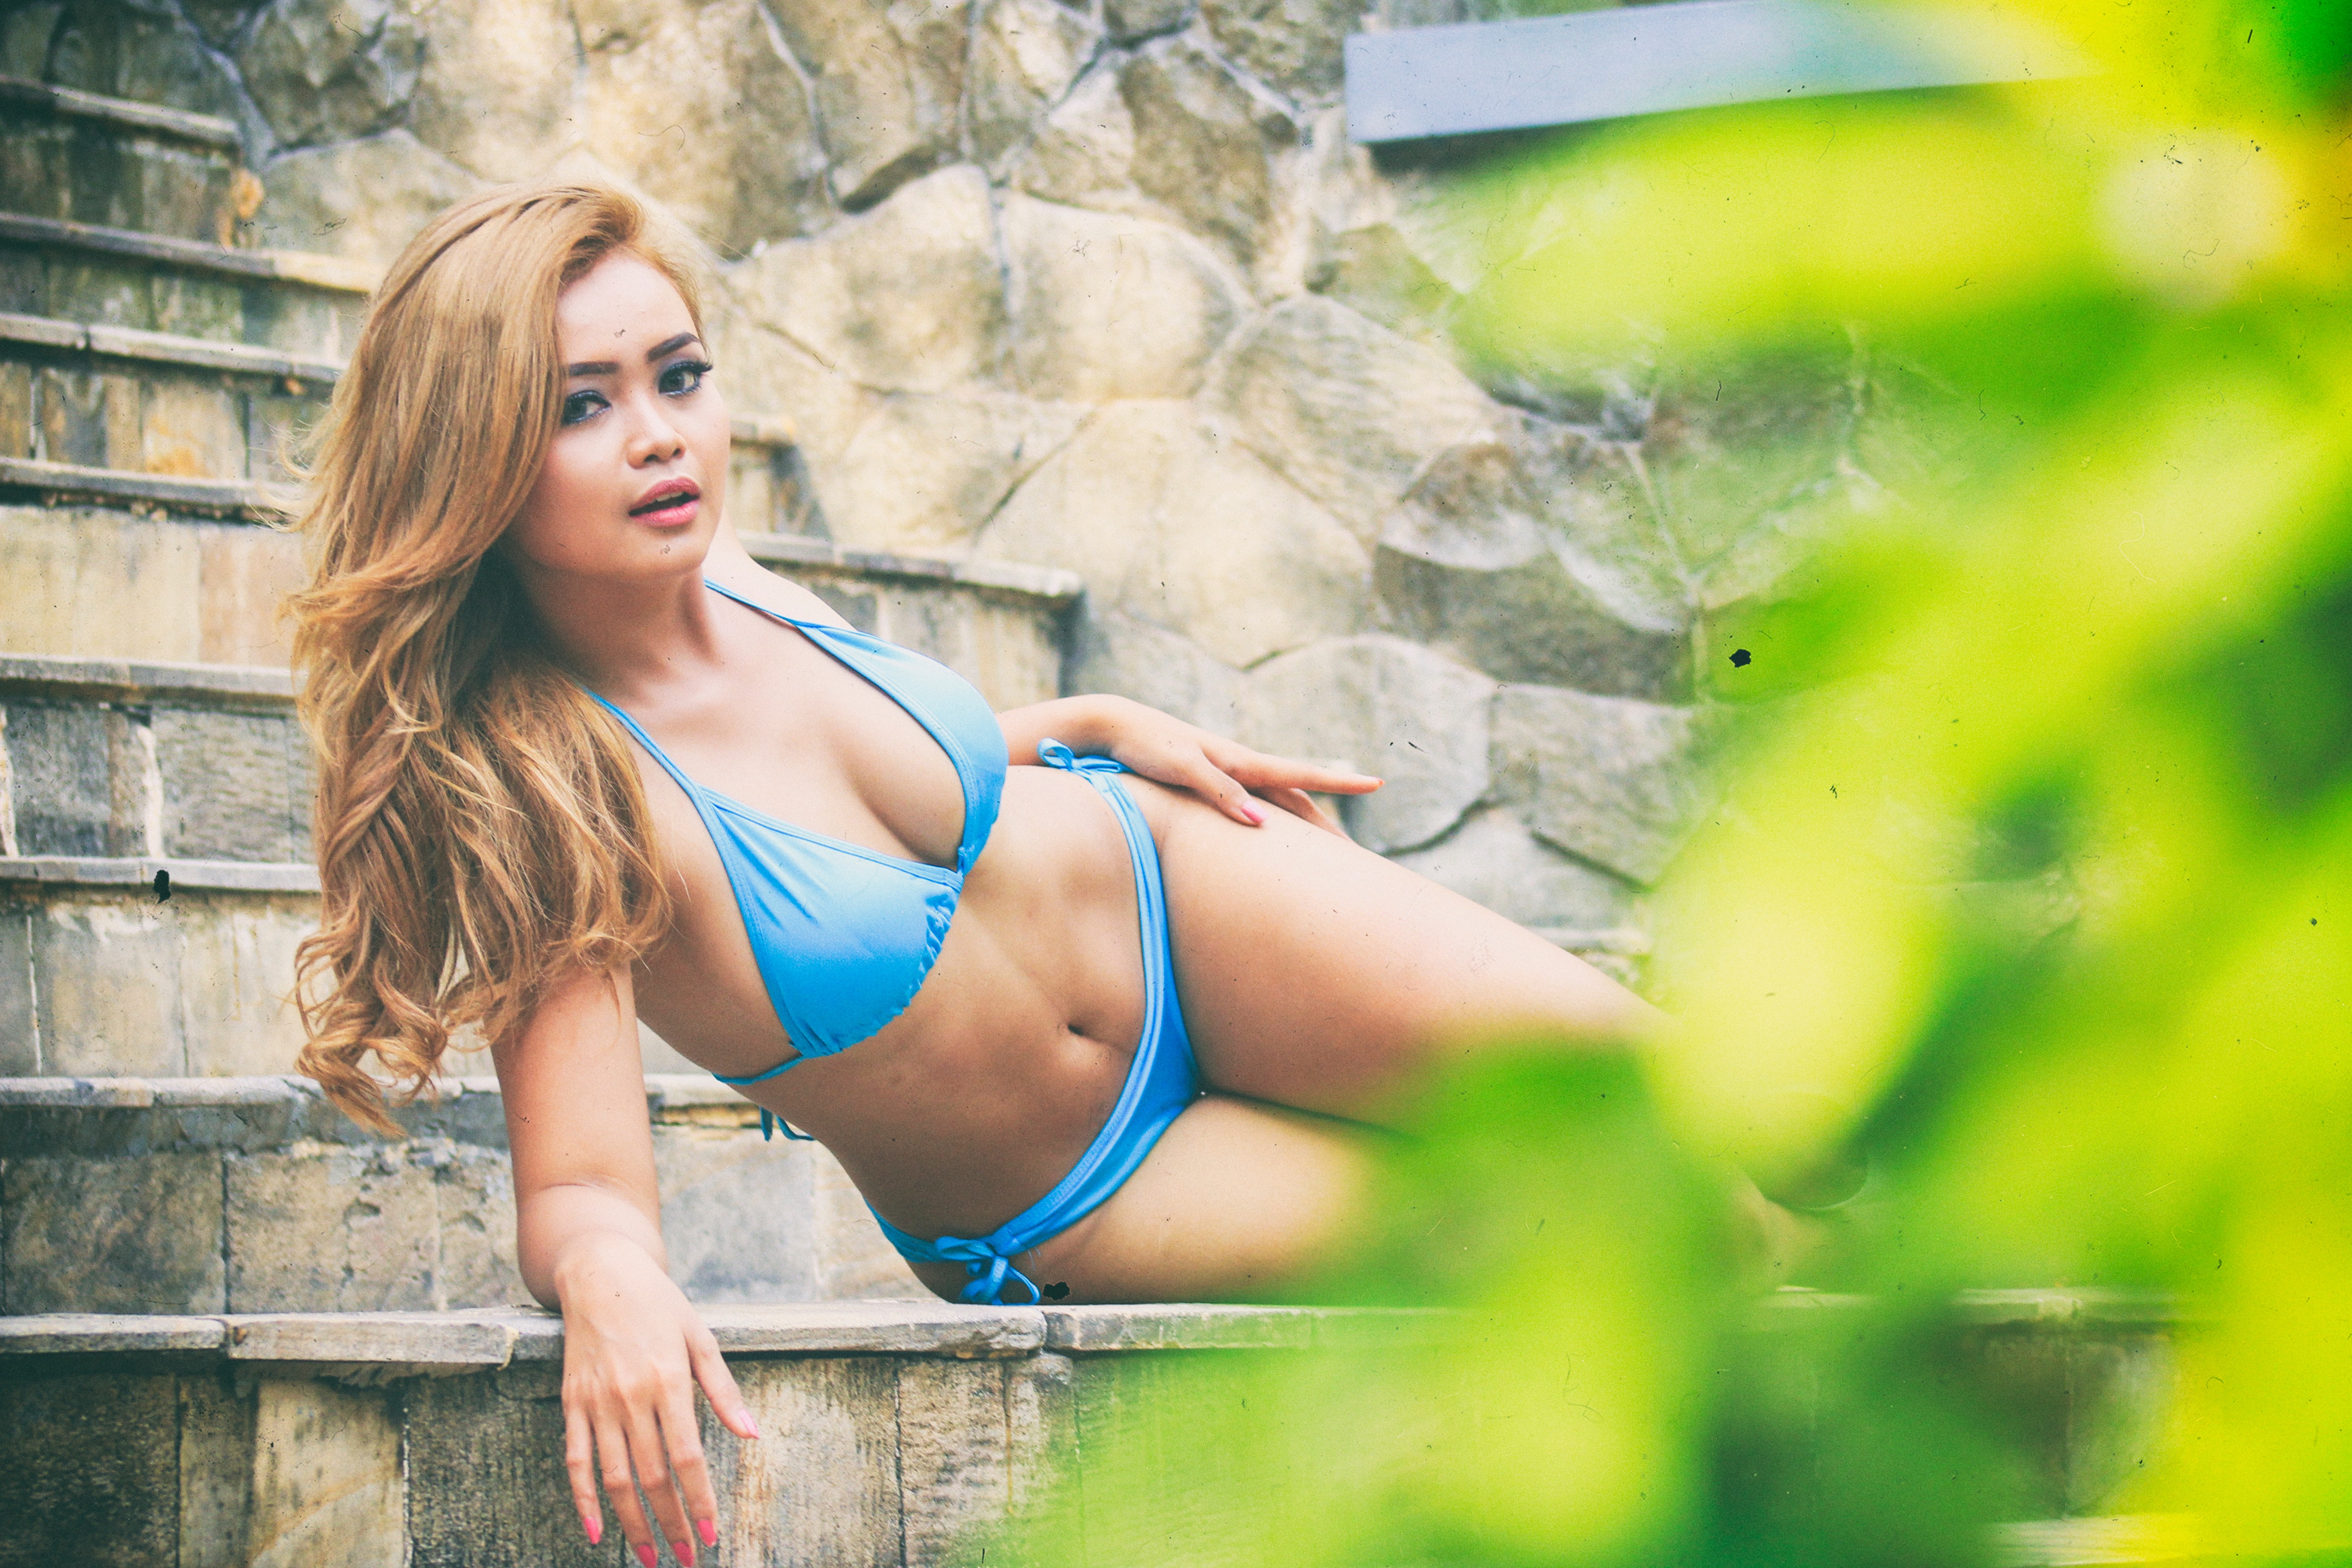
photograph, beauty, human hair color, blond, girl, model, lady, swimwear, photo shoot, summer, long hair, grass, muscle, undergarment, lingerie, brown hair, fun, vacation, smile